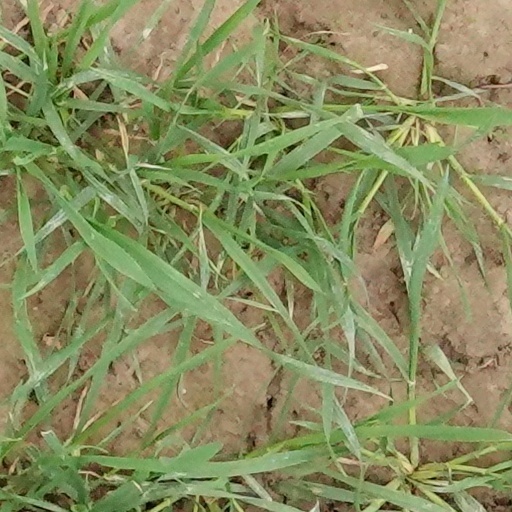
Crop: wheat